1 sen coin

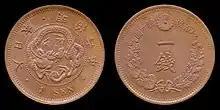
Production of the one sen coin began in 1873 during Meiji's 6th year of reign

One sen coins along with twelve other denominations were adopted by the Meiji government in an act signed on June 27, 1871. This new coinage gave Japan a western style decimal system based on units of yen, which were broken down into subsidiary currency of sen, and rin. The first coins minted were trial strikes or pattern coins, which are dated 1869 (year 2 of Meiji) and 1870 (year 3). No coins were struck for circulation right away as the technology to mass-produce the coins was poor at the time. Silver and gold coins were thus given priority as they were produced and distributed to the market before copper coinage could be carried out. One sen coins were eventually introduced on August 29, 1873, via government notification. Each coin was authorized to be struck in an alloy of copper, weighs 110 grains (7.13g), and has a 1.10 inch diameter (27.9mm). Obverse features on the first one sen design include a dragon with the date of reign, and "1 sen" written in English. Reverse features include the value "1 sen" (written in Kanji) centered inside a wreath design. The Chrysanthemum seal is located at the top of the coin flanked by the words "100 for one yen" in Kanji. These coins were legal tender only up to the amount of 1 yen which was fixed by government regulations.